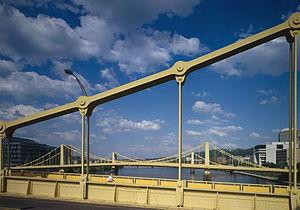
Un pont suspendu auto-ancré est un type de pont suspendu dans lequel les câbles principaux sont fixés aux extrémités du pont, plutôt qu'au sol par l'intermédiaire de grands ancrages. Ce concept est bien adaptée à la construction sur des piles surélevées ou dans des zones de sols instables dans lesquels les ancrages seraient difficiles à construire.